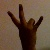
The image shows a hand gesture representing the number 7 in Indian Sign Language.